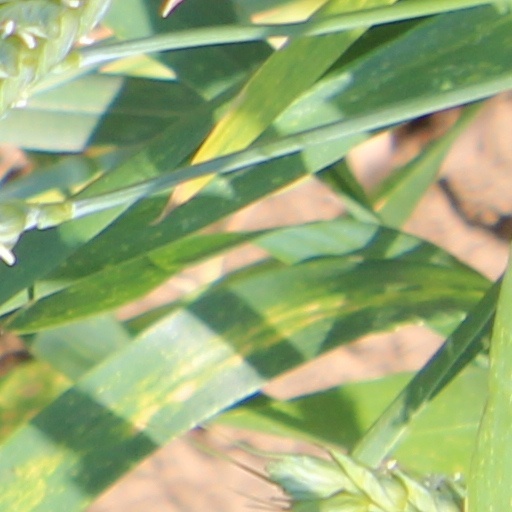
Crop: wheat